Mountmellick

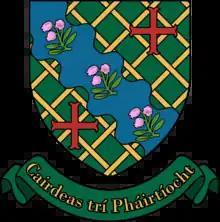
Mountmellick's coat of arms

"Mountmellick", sometimes spelt "Montmellick" or "Montmellic", is an anglicisation of the Irish name "Móinteach Mílic", which means "(the) bog of/by (the) land bordering a river". Older anglicisations include "Mointaghmeelick, Montaghmelick, Montiaghmeelick" and "Monteaghmilick".